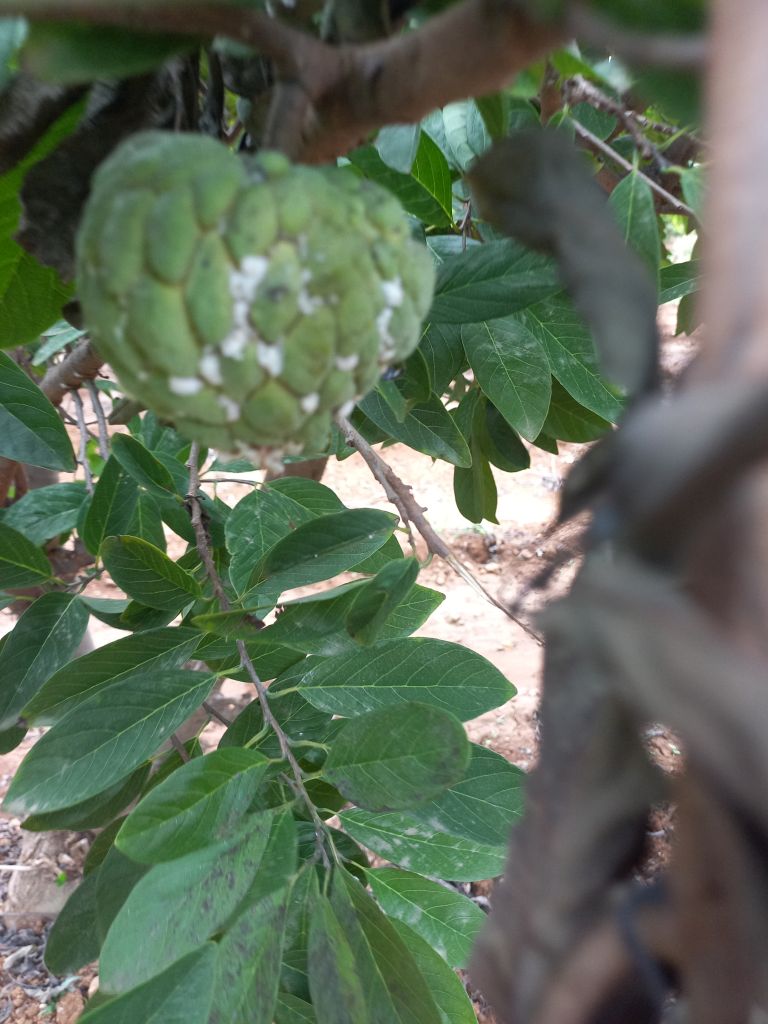
Disease label: Mealy Bug